Palácio dos Condes da Guarda, Cascais

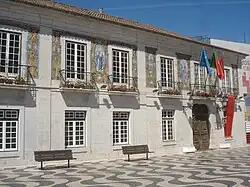
The front of the building

The first written information about the existence of the palace dates back to the end of the 18th century during the Napoleonic wars when the house was chosen by the governor of Cascais to house the British Navy Admiral Sir Charles Cotton. In 1810, the property was sold to João Lopes Calheiros de Menezes, who settled there. In 1860, when one of his heirs received the title of the first Count of Guarda the house became known as the "Palácio dos Condes da Guarda". In 1918 the building was acquired by the lawyer Herlander Ribeiro who had plans to use it as a hotel and casino. However, these plans failed to eventuate and in 1932 the building was sold to the Municipality of Cascais.